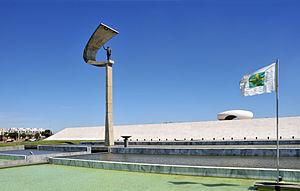
Le mémorial JK à Brasilia, dédié à la mémoire de Juscelino Kubitschek (1902-1976), le fondateur de Brasilia. Le mausolée, qui est l'oeuvre de l'architecte Oscar Niemeyer (1907-2012), fut inauguré en 1981. Português: Memorial JK, dedicado a Juscelino Kubitschek (1902-1976), fundador de Brasília, capital do Brasil. O edifício, inaugurado em 1981, foi projetado pelo arquiteto Oscar Niemeyer (1907-2012). Bosanski: Proslava dana Brasílije. Spomenik JK, posvećen Juscelinu Kubitscheku (1902-1976), osnivaču Brasílije, glavnog grada Brazila.
Les sociétés expérimentales ont été créées en fonction de valeurs et d'idées qui changent du mode de pensée actuel. Ces modèles de sociétés ont des aspects intéressants et qui doivent être mis en avant : la vie en communauté, l'utilisation de ressources naturelles, le rapport de l'homme à la voiture ainsi que l'égalité des ressources et des moyens.